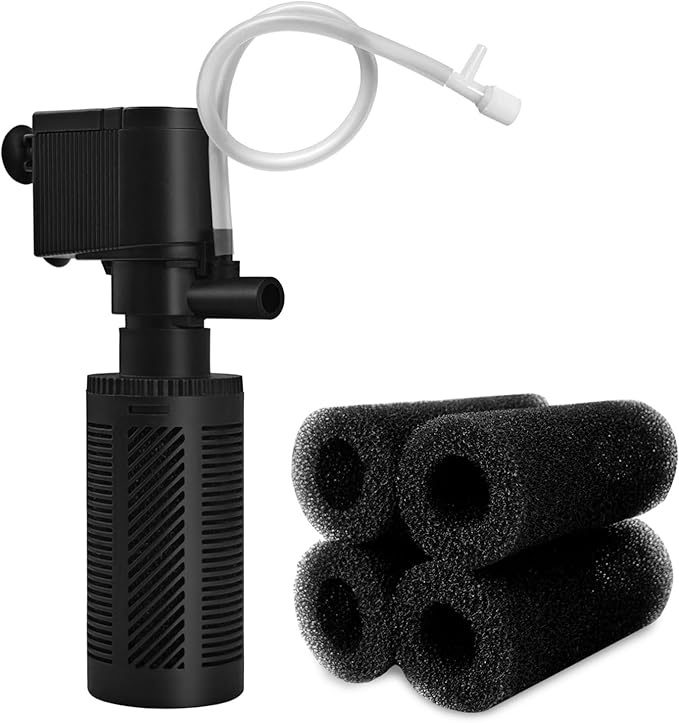
DOMICA Small Aquarium Filter with Aeration System 92GPH 5W Internal Filter for 3 to 10 Gallons Fish Tank, Submersible Fish Tank Filter with 4-pack Pre-filter Sponge
About This 【Small Aquarium Filter】- Produces clean water and provide aeration, while taking up less space and using less energy. Ideal for 3 to 10 gallons tanks 【Effectively Filtration】- Bio sponge helps both mechanical and biological filtration for aquariums, remove waste and replenish aquariums with a reliable water flow up to 92 gallon per hour. TIPS: After Unpackaging, soak the sponge in water for a couple minutes to recover the round shape. 【Adjustable Air Flow】- Filter can also double as an aeration system too because the bubbles that come out from the top increase the dissolved oxygen levels in the water. Twist the top cap of air tubing to adjust the air current. Air valve remians above water level to prevent back-flow accident. 【Easy to Install】- The filter parts are detachable and easy to clean, comes with mounting suction cups for easy placement in an aquarium 【Create the Perfect Aquarium Ecosystem】- Each aquarium filter comes with a pre-assembled filter cartridge. Recommend to change the filter cartridge Once A Month and Clean the filter as needed Overview Brand : DOMICA Color : Black Material : Plastic Style : modern Power Source : Corded Electric Manufacturer : DOMICA Specific Uses For Product : Indoor
Brand: DOMICA
Category: Animals & Pet Supplies > Pet Supplies > Fish & Aquatic Supplies > Aquarium Filters > Internal Aquarium Filters